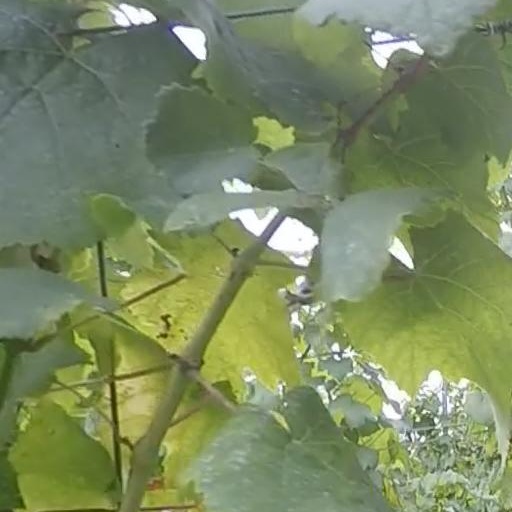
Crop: grape